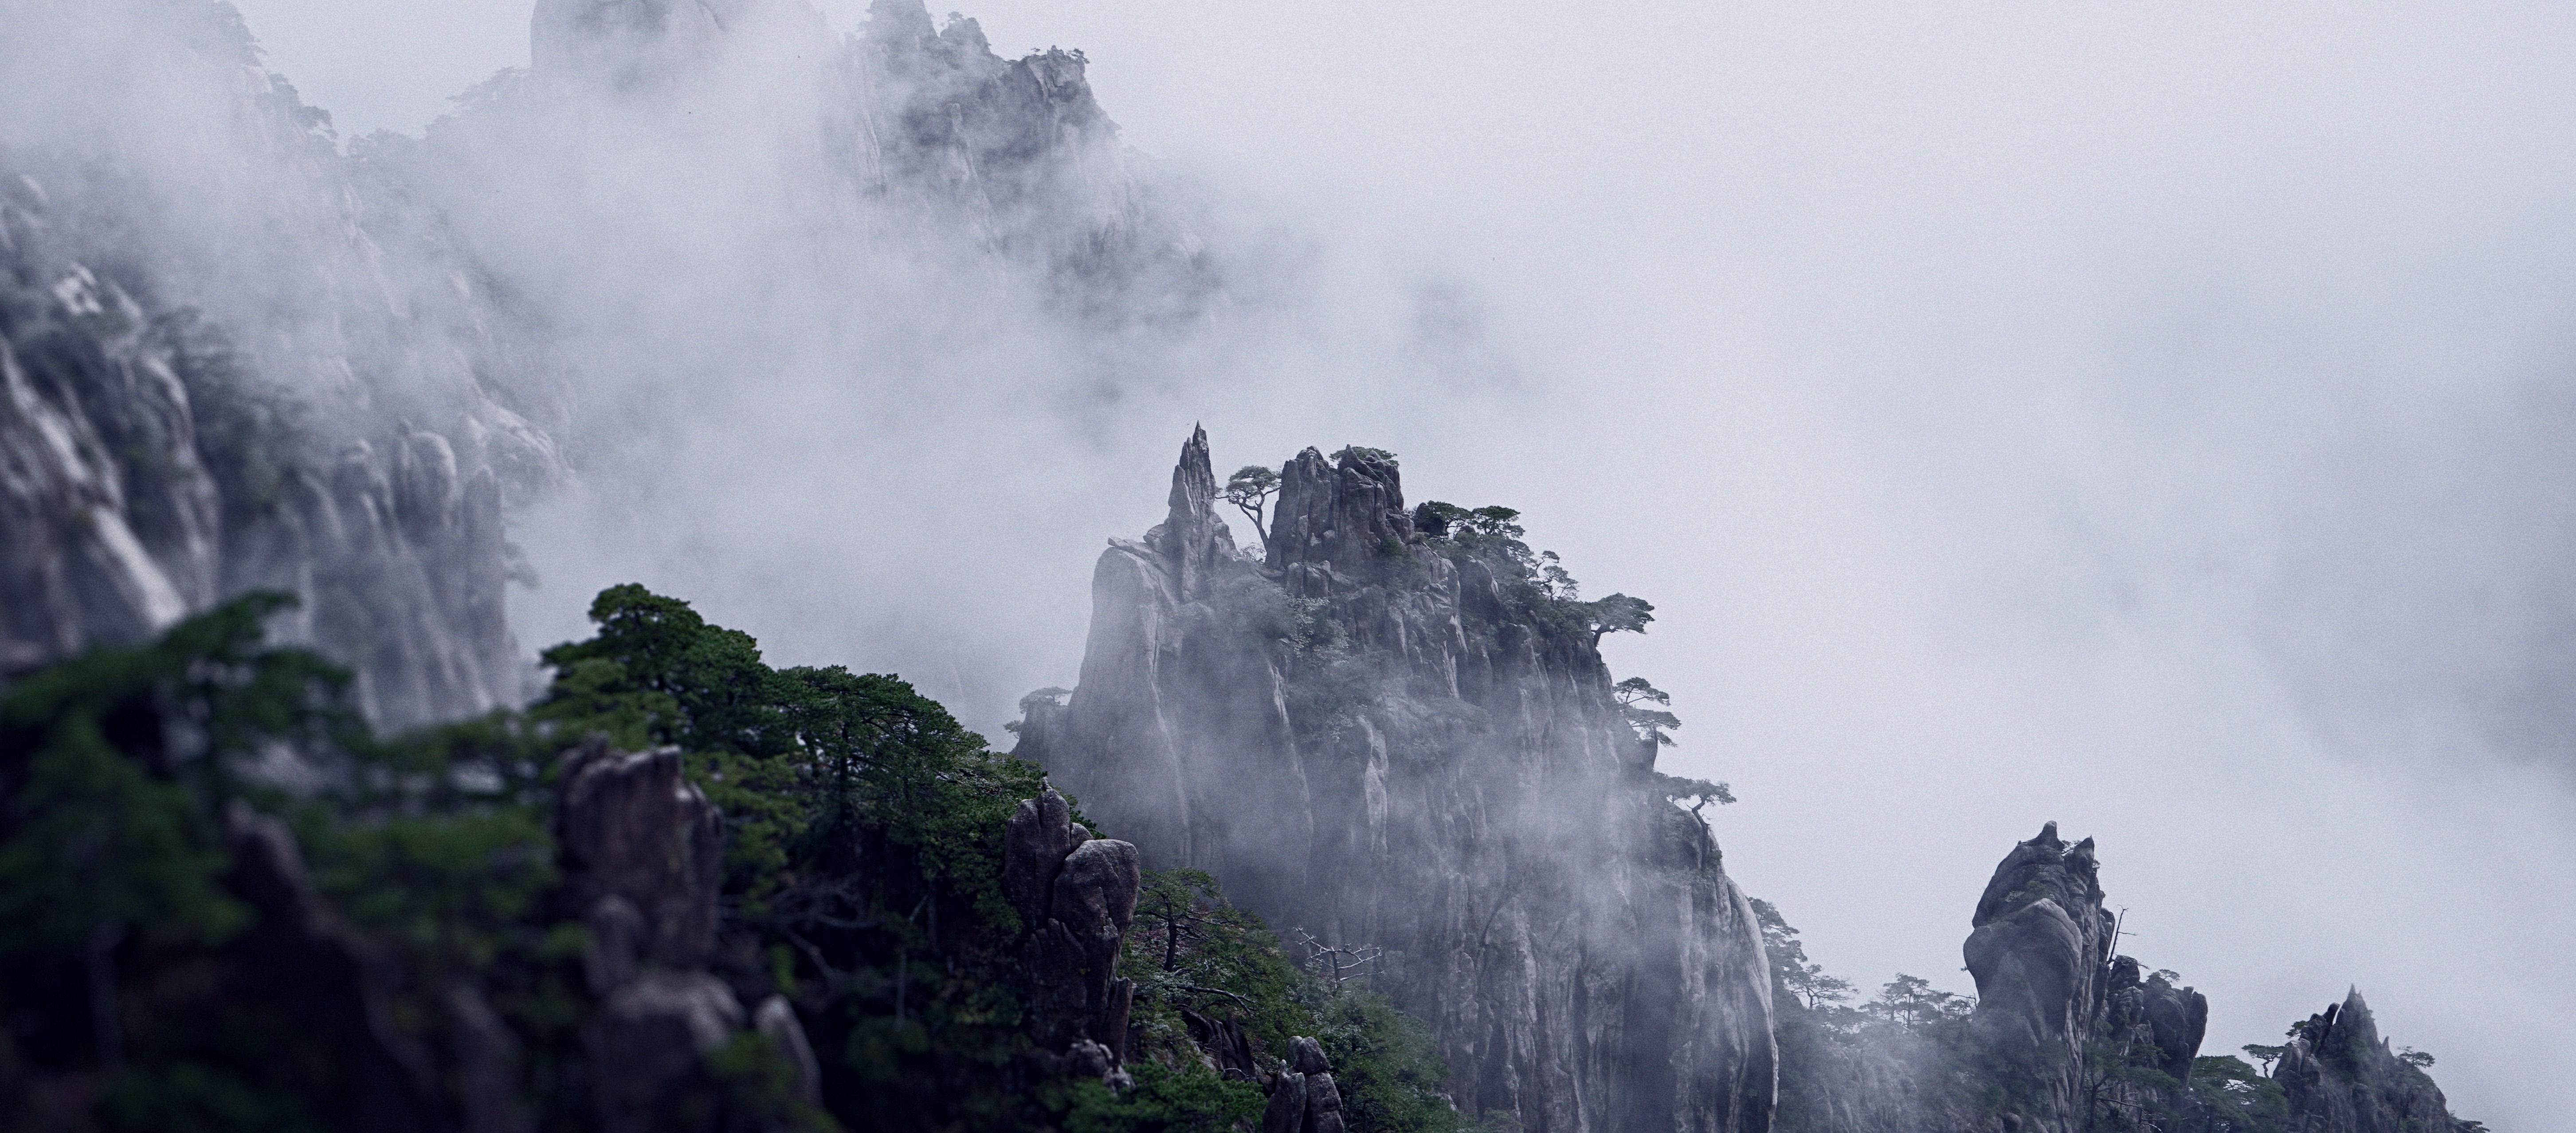
nature, waterfall, mountain, fog, mist, mountain range, weather, terrain, ridge, alps, water feature, atmospheric phenomenon, mountainous landforms, geological phenomenon